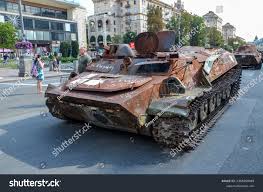
Label: MT_LB